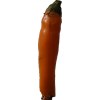
Label: pepper